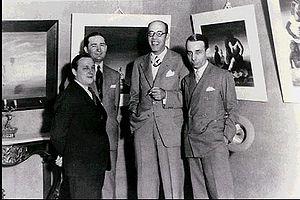
Mário Raul de Morais Andrade, né le 9 octobre 1893 à São Paulo et mort le 25 février 1945 dans la même ville, est un poète, romancier, musicologue, photographe et critique d'art brésilien.